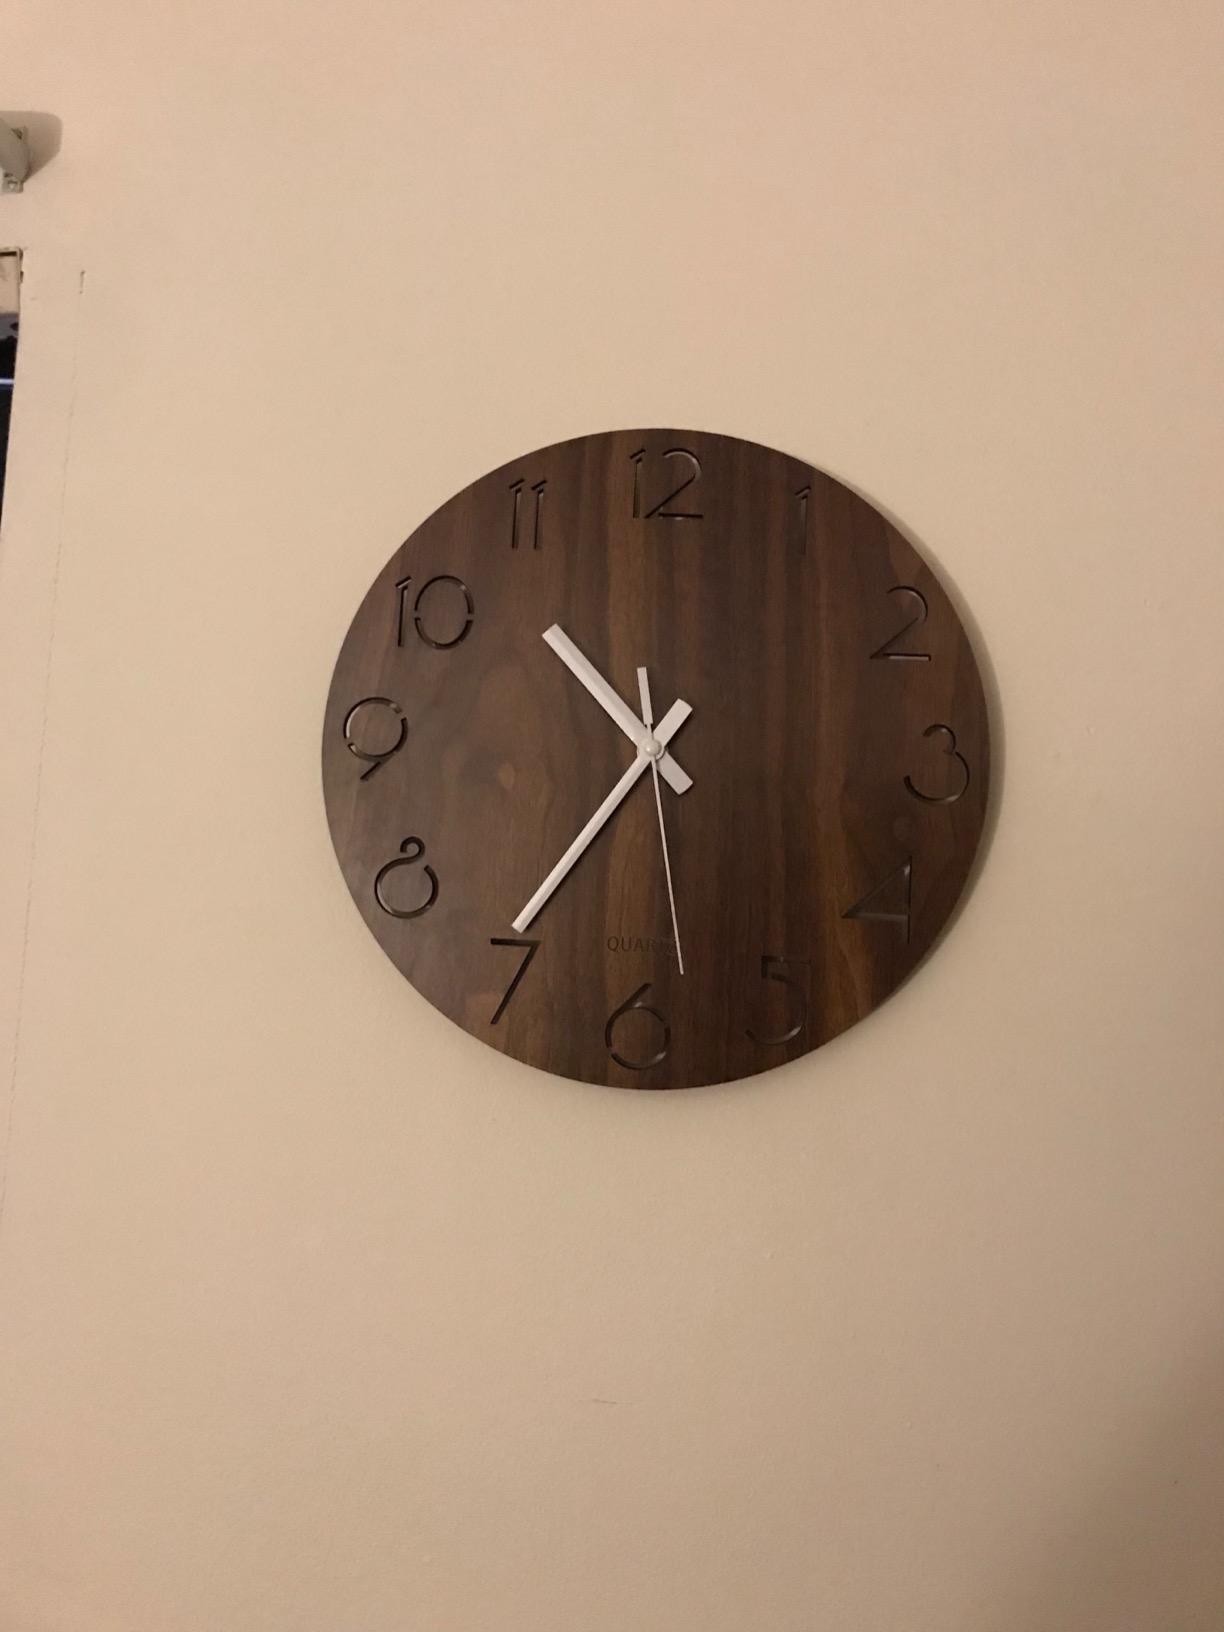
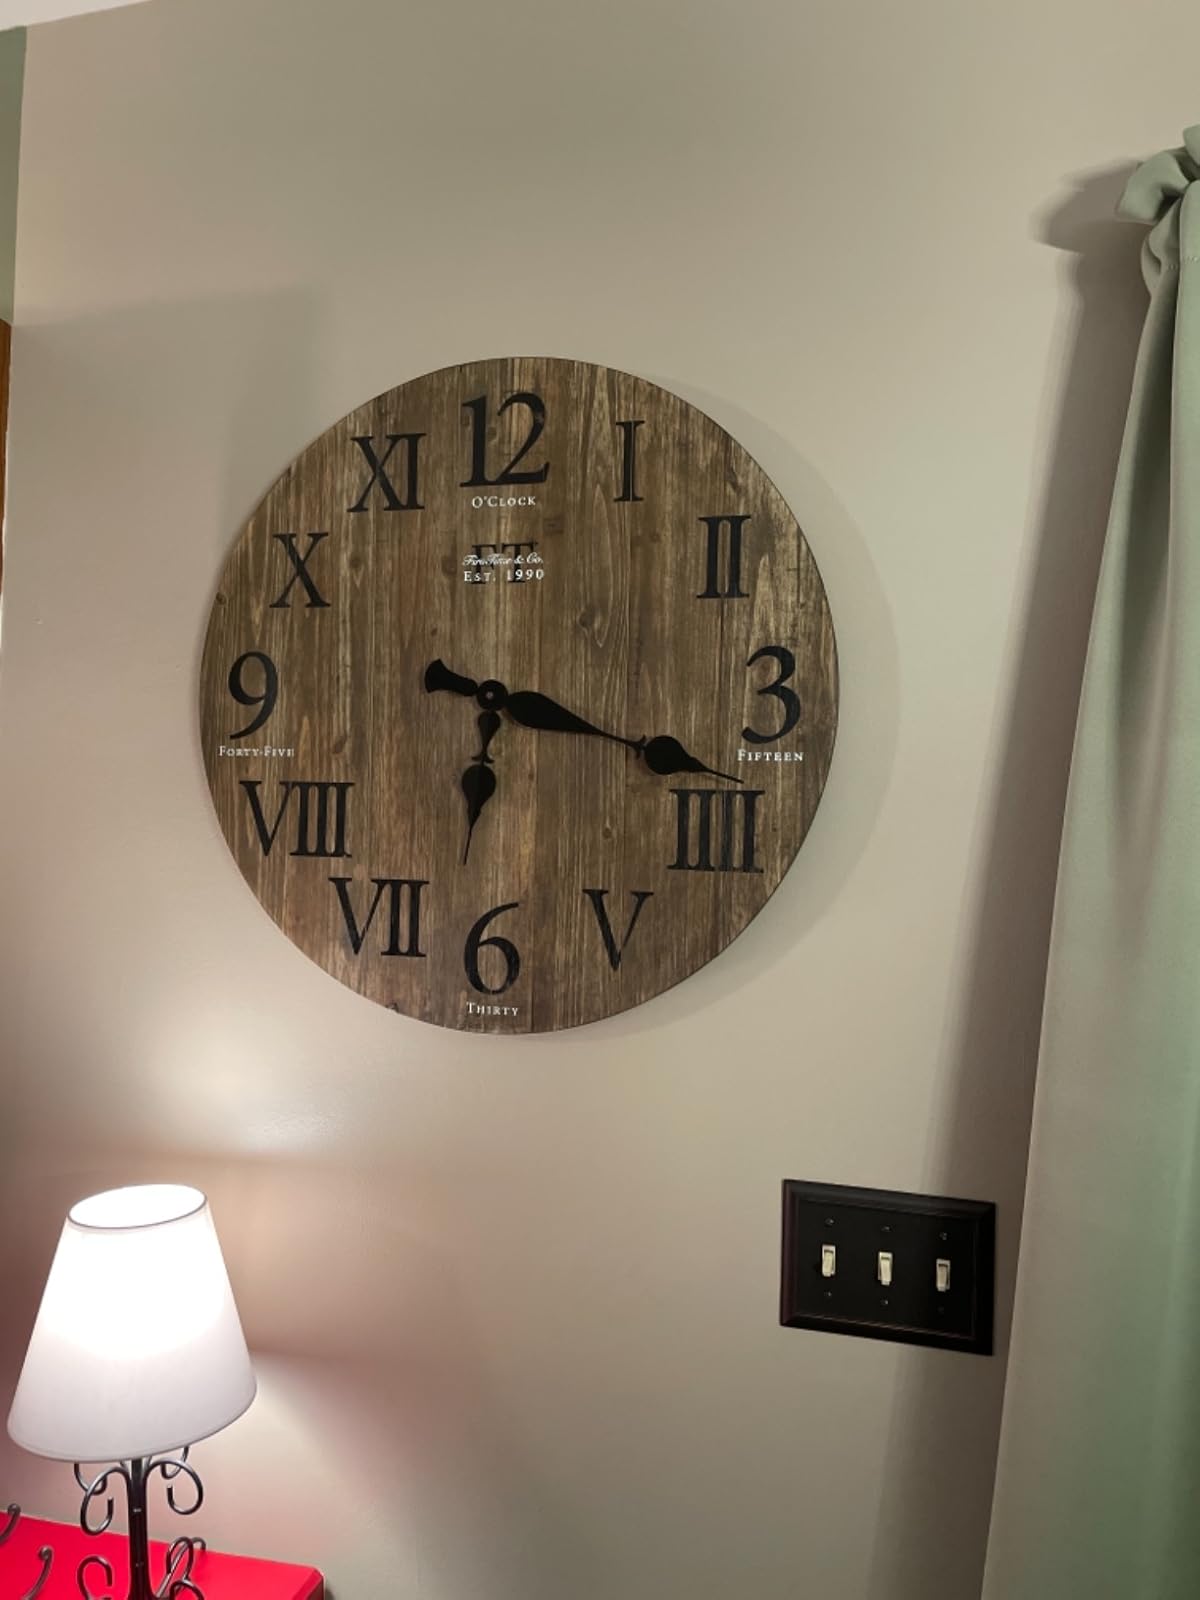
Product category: clock
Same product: no